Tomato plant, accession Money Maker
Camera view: tilt-top (135 deg); turntable rotation: 90 degrees
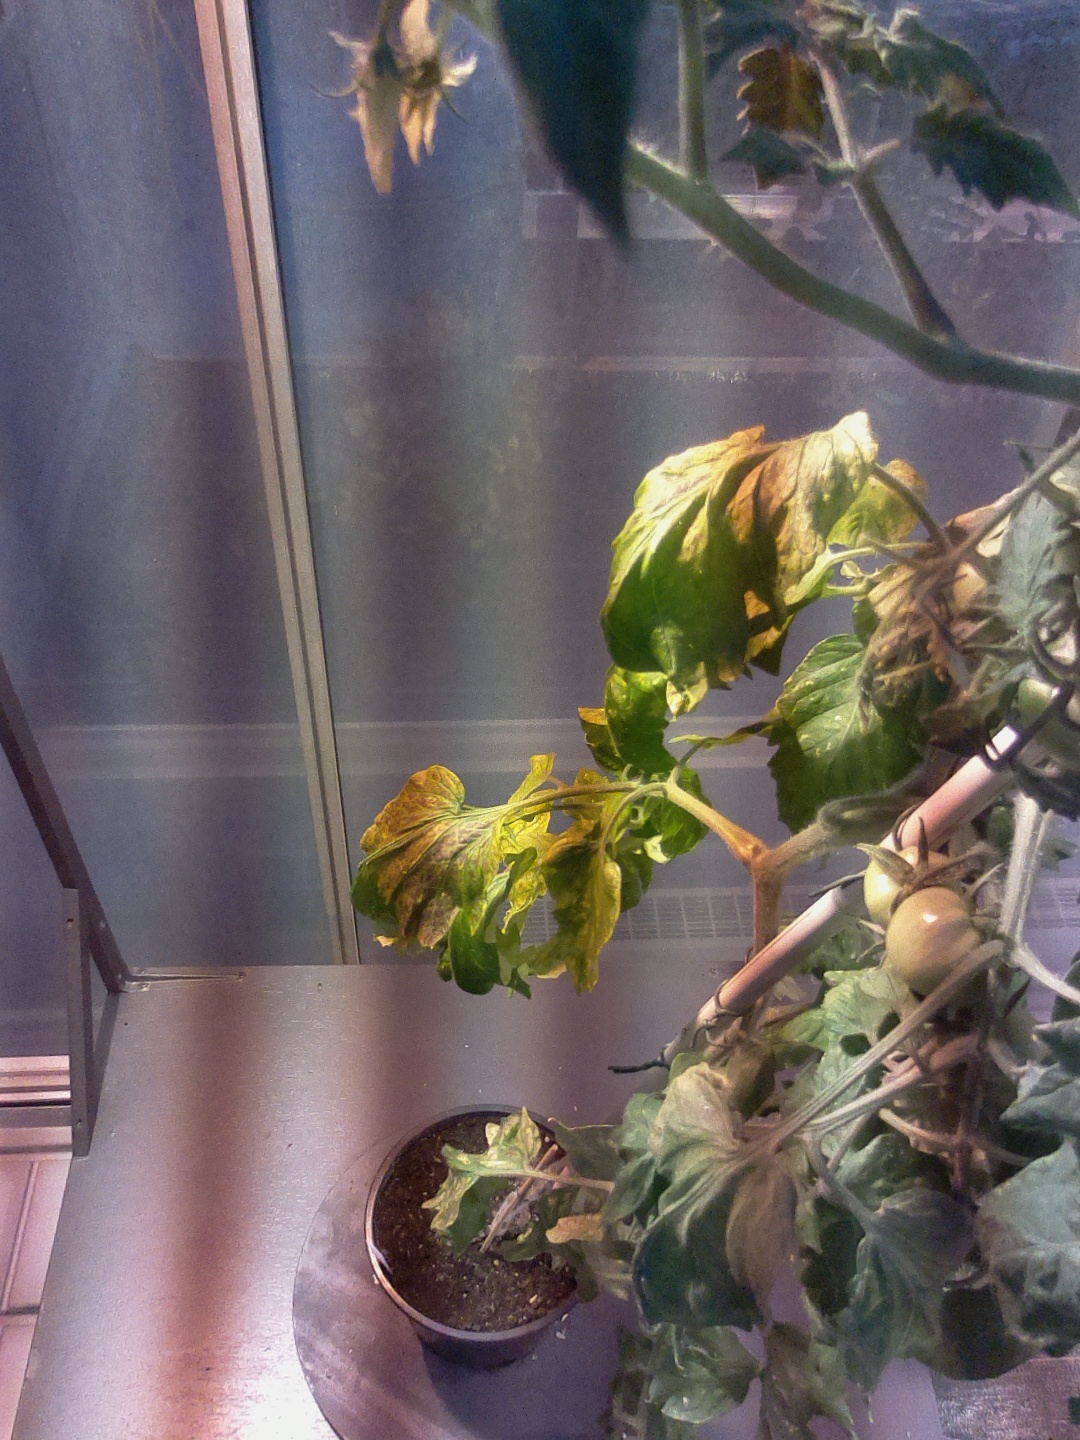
BBCH growth stage 74: 40%-50% of final fruit size